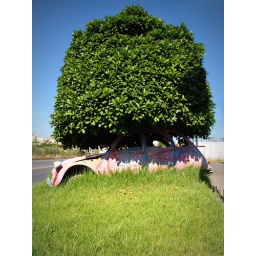
We spotted this old 2cv along the road in front of a supermarket. The tree is growing in the car.